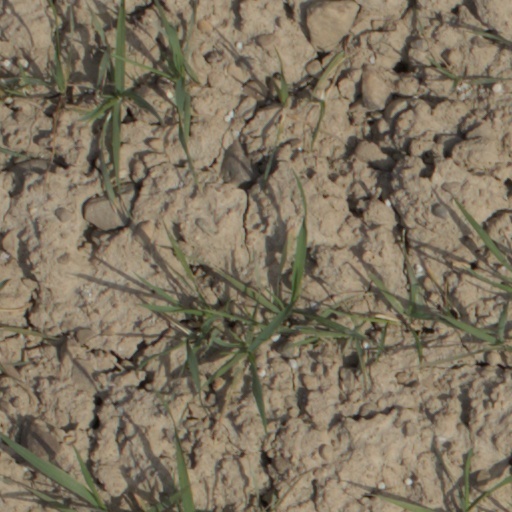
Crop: wheat